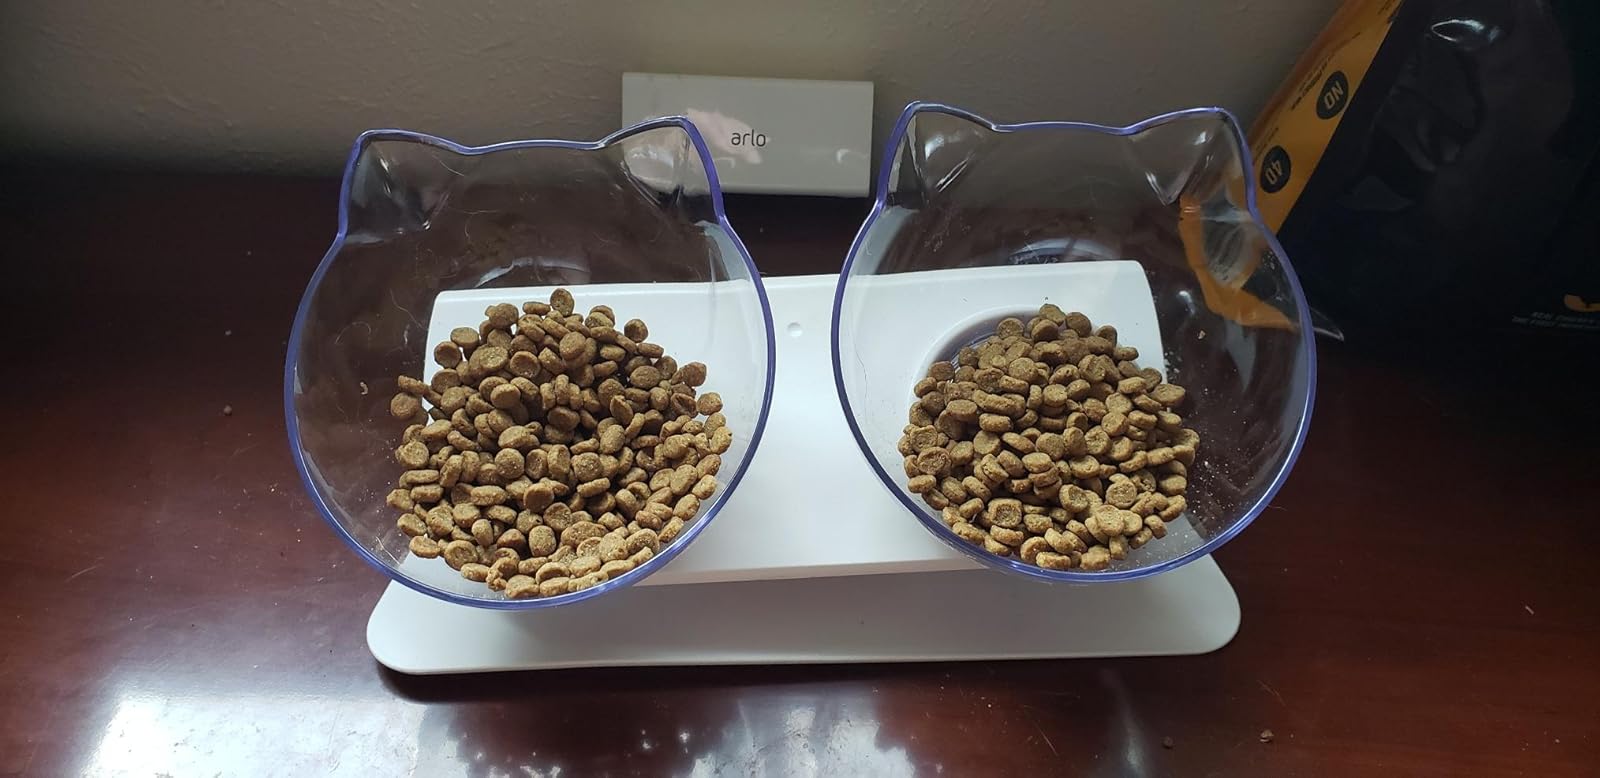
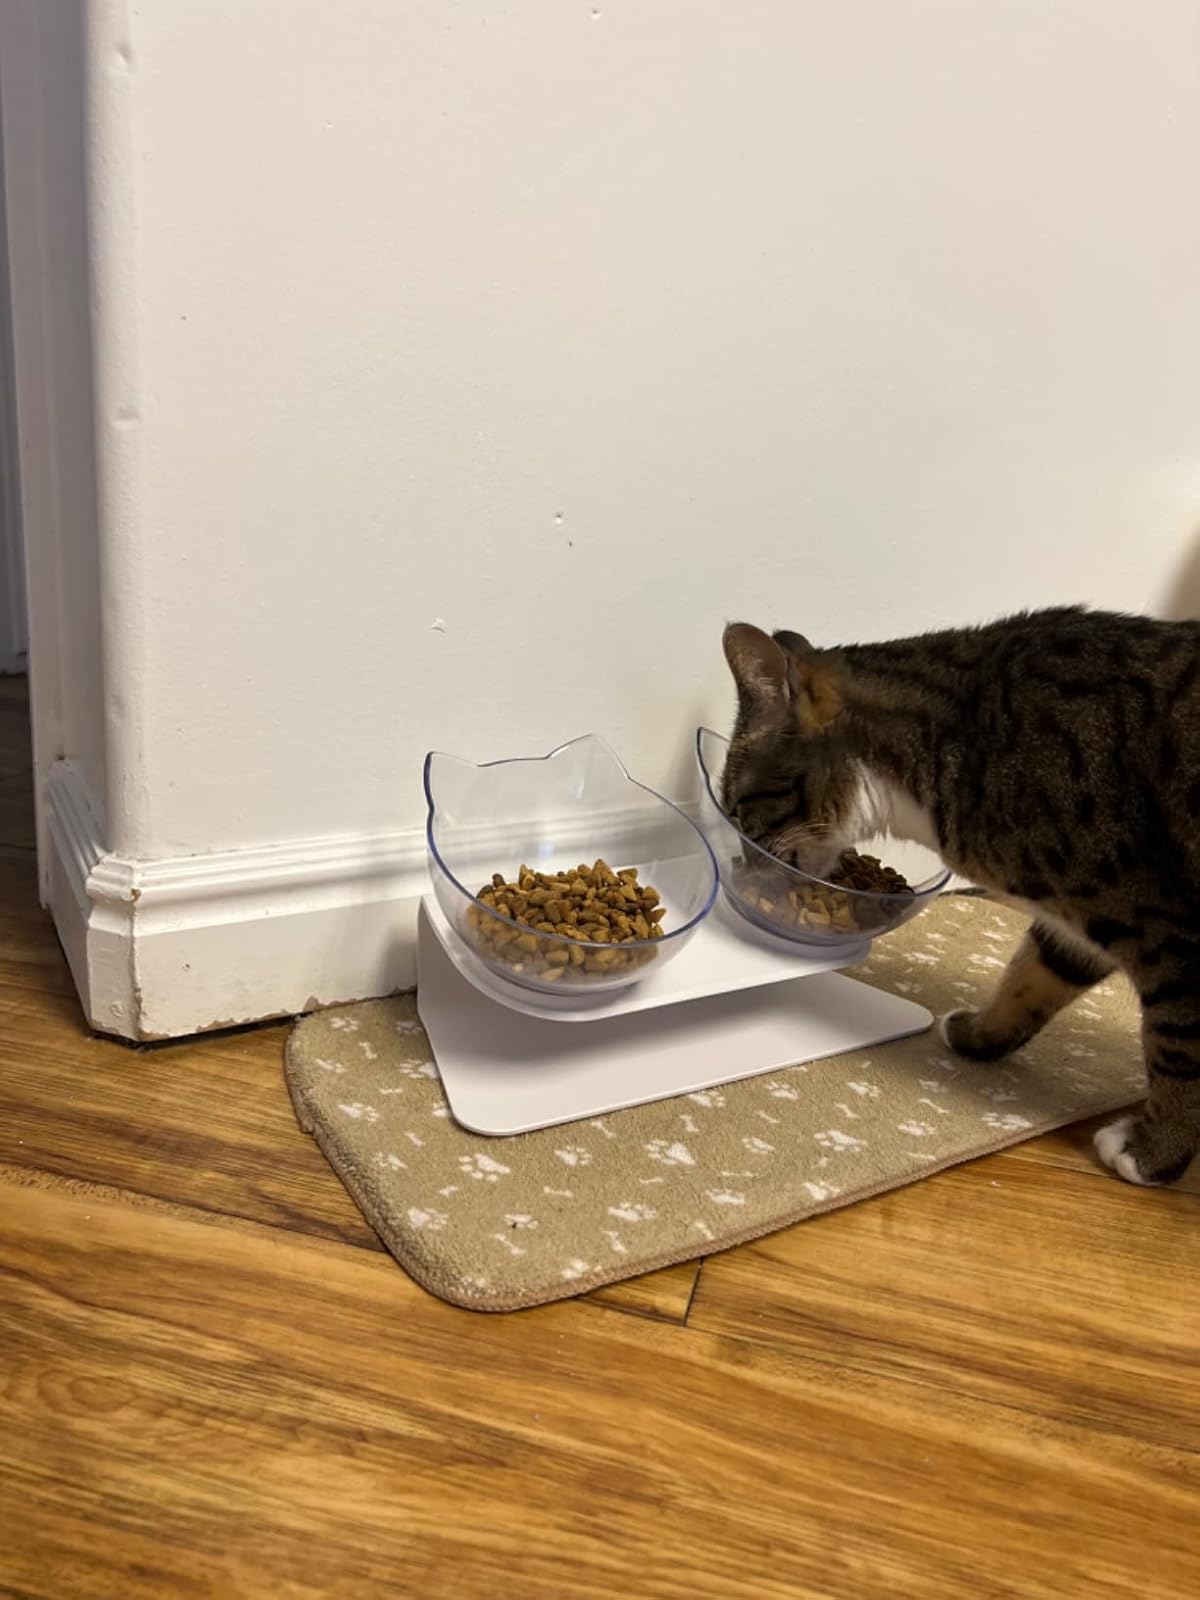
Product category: items_bowl
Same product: yes